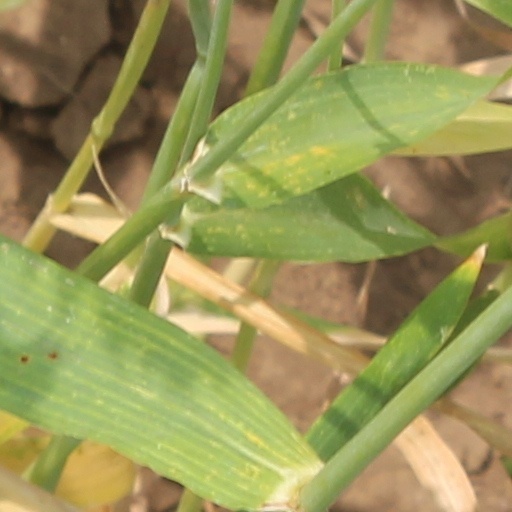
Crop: wheat